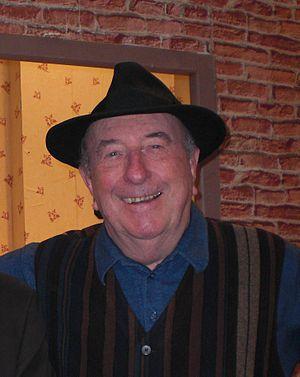
Lors du Fesch'tival à l'espace Pignon de Bully-les-mines
Fred Personne, de son vrai nom Alfred Célestin Personne, est un acteur français, né le 20 décembre 1932 à Auchel et mort le 17 novembre 2014 à Marmande.